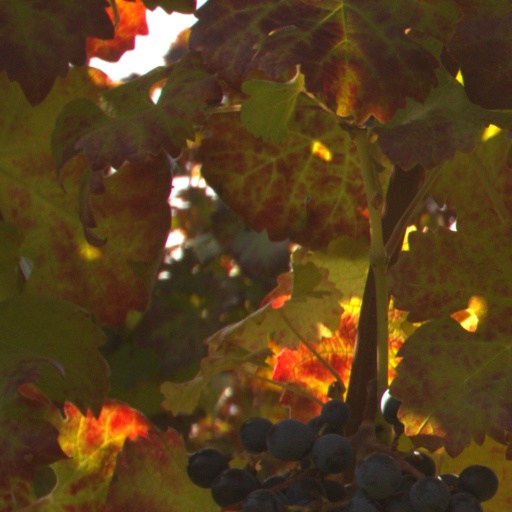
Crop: grape